Devil's wheel

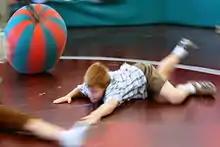
A boy sliding to the edge of the wheel; a ball is seen.

The platform is a disc. It is not an inertial system because of its rotation. The riders' sense of balance is compromised by the rotating disk. This complicates movement towards or away from the center of the wheel. If one is moving radially outward, in addition to the expected centrifugal force (directed outward), the Coriolis force applies directed tangentially (i.e. laterally).